Doctor Neighbor

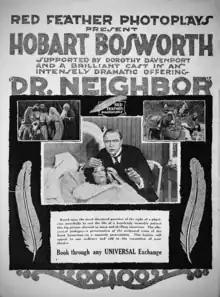
Ad from The Moving Picture World

Doctor Neighbor is a 1916 American silent feature film black and white melodrama. The film was directed by Lloyd B. Carleton. It stars Hobart Bosworth and pairs Dorothy Davenport and Emory Johnson in leading roles.